Yugoslav monitor Sava

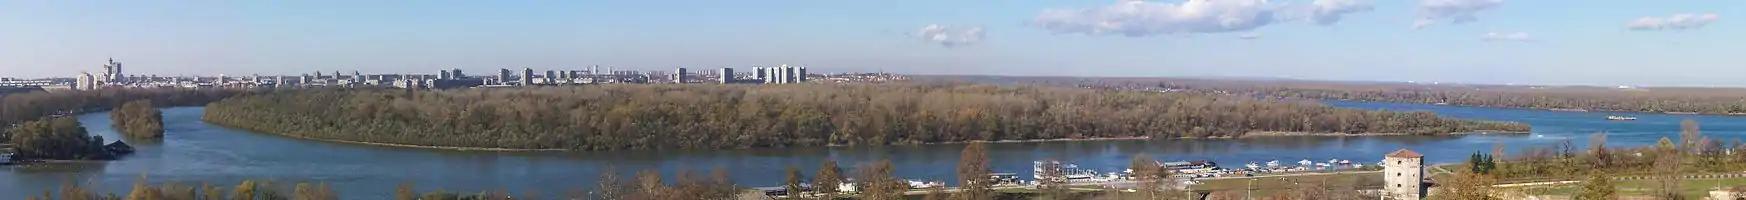
Colour photograph of a large island in the middle of a river, with a city in the background

Following the capture of Belgrade on 11 October and the initial clearance of mines and other obstacles, the flotilla sailed downstream to Orșova near the Hungarian–Romanian border and waited for the lower Danube to be swept for mines. Commencing on 30 October 1915, they escorted a series of munitions convoys down the Danube to Lom where the munitions were transferred to the Bulgarian railway system for shipment to the Ottoman Empire.